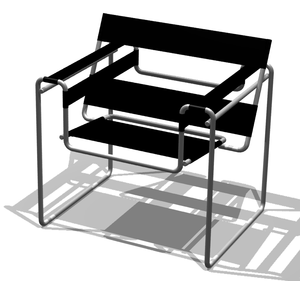
Knoll est une entreprise américaine fabriquant du mobilier et matériel de bureau. Elle est fondée en 1938 par Hans Knoll, un entrepreneur d'origine allemande. Avec sa femme Florence Knoll, il développe l'entreprise et en fait l'une des plus créatives et prolifiques de l'après-guerre. Tous deux créent un « style Knoll » ; ils imposent leur vision de l'aménagement grâce au Planning Unit, un service unique en son genre pour l'époque, mêlant architecture intérieure, design, production, textiles, graphisme. Après la mort de son mari en 1955, Florence remplace Hans à la tête de la société. En 1965, elle quitte à son tour l'entreprise.
La Staatliches Bauhaus /ˈʃtaːtlɪçəs ˈbaʊˌhaʊs/ est une école d'architecture et d'arts appliqués, fondée en 1919 à Weimar par Walter Gropius. Par extension, Bauhaus désigne un courant artistique concernant, notamment, l'architecture et le design, la modernité mais également la photographie, le costume et la danse. Ce mouvement posera les bases de la réflexion sur l'architecture moderne, et notamment du style international. L'école a eu trois directeurs : Walter Gropius, Hannes Meyer et Ludwig Mies van der Rohe.
L'Art social est un concept apparu à la fin du XIXᵉ siècle en France dans la foulée des revendications sociales portées par des groupes d'intellectuels anarchistes et de politiciens solidaristes. Cette idée s'inscrit dans une démarche moderniste en occident valorisant les arts utiles à la société et s'opposant au concept de l'Art pour l'Art et de l'Art académique. Quelques artistes des avant-gardes s'associent au concept sur le plan théorique et éducatif. Les architectes et les artistes-artisans des métiers de l'art sont les principaux intervenants aux développements des différents mouvements artistiques et propositions esthétiques transformant le cadre de vie sociale de 1890 à 1960. La fin de la modernité et des avant-gardes artistiques et l'avènement d'un espace public hautement esthétisé au milieu du XXᵉ siècle ouvrent de nouvelles voies artistiques. L'une dite Art contemporain rompt avec la tradition des beaux-arts, applique les idées de Marcel Duchamp appuyé par les institutions académiques, les musées et galeries d'art, les collectionneurs et le marché de l'art.
Marcel Lajos Breuer, né le 21 mai 1902 à Pécs et mort le 1ᵉʳ juillet 1981 à New York, est un architecte et designer de mobilier qui fut un moderniste influent. L’un des pères du modernisme, Breuer eut un grand intérêt pour les constructions modulables et les formes simples.
La Chaise Wassily, aussi connue comme chaise modèle B3, a été dessinée par Marcel Breuer en 1925-1926 alors qu’il était à la tête de l’atelier métal du Bauhaus de Dessau. Cette chaise ne fut pas conçue pour le peintre constructiviste Wassily Kandinsky, qui à la même époque était son collègue à l’école du Bauhaus. Cependant Kandinsky en admirait tellement les formes que Breuer lui en fabriqua une seconde pour les appartements privés de Kandinsky. La chaise devint célèbre sous le nom de Wassily une décennie plus tard quand elle fut rééditée par le fabricant italien Dino Gavina qui avait eu vent de cette anecdote concernant Kandinsky lors de ses recherches sur les origines de la chaise.